Jennifer Lawrence

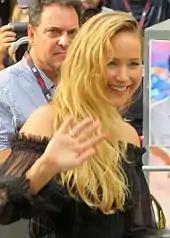
Lawrence at the 2022 Toronto International Film Festival

Lawrence began 2016 by providing the narration for "A Beautiful Planet", a documentary film that explores Earth from the International Space Station. She played Mystique for the third time in "" (2016). The film received mixed reviews, with a consensus that it was overfilled with action that detracted from the story's themes and the cast's performances. Helen O'Hara of "Empire" deemed it a letdown from the previous installments of the series and criticized Lawrence for making her character too grim. Despite this, she was awarded Favorite Movie Actress at the 43rd People's Choice Awards. Lawrence was paid $20 million to star in the science fiction romance "Passengers" (2016), and received top billing over co-star Chris Pratt. The film featured Pratt and Lawrence as two individuals who wake up ninety years too soon from an induced hibernation on a spaceship bound for a new planet. She felt nervous performing her first sex scene and kissing a married man (Pratt) onscreen; she drank alcohol to prepare herself for filming those scenes. "Passengers" was met with underwhelming reviews, much to the surprise of its cast and crew, but Lawrence initially defended the film by calling it a "tainted, complicated love story." She later expressed regret over starring in the film.